Lion Rock Country Park

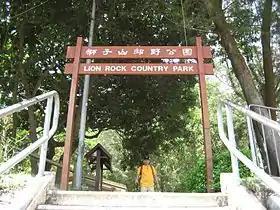
Entrance gate of Lion Rock Country Park

Lion Rock Country Park (established 24 June 1977) is a country park, located in the New Territories, Hong Kong. It consists of approximately of land, including Lion Rock and Mong Fu Shek (Amah Rock) and their surrounding scenic hillsides, of which is forestry plantation.